Wallendorfer Porzellan

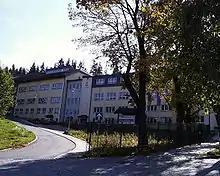
View of the Wallendorf porcelain company in 2006

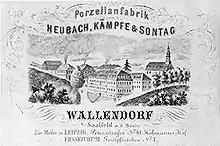
The manufacturing plant in the second half of the 19th century

In the 18th century the territory of Lichte (Wallendorf) was located in two different principalities with the Lichte river forming the border. On the west bank was Schwarzburg-Rudolstadt and on the east bank Saxe-Coburg-Saalfeld.